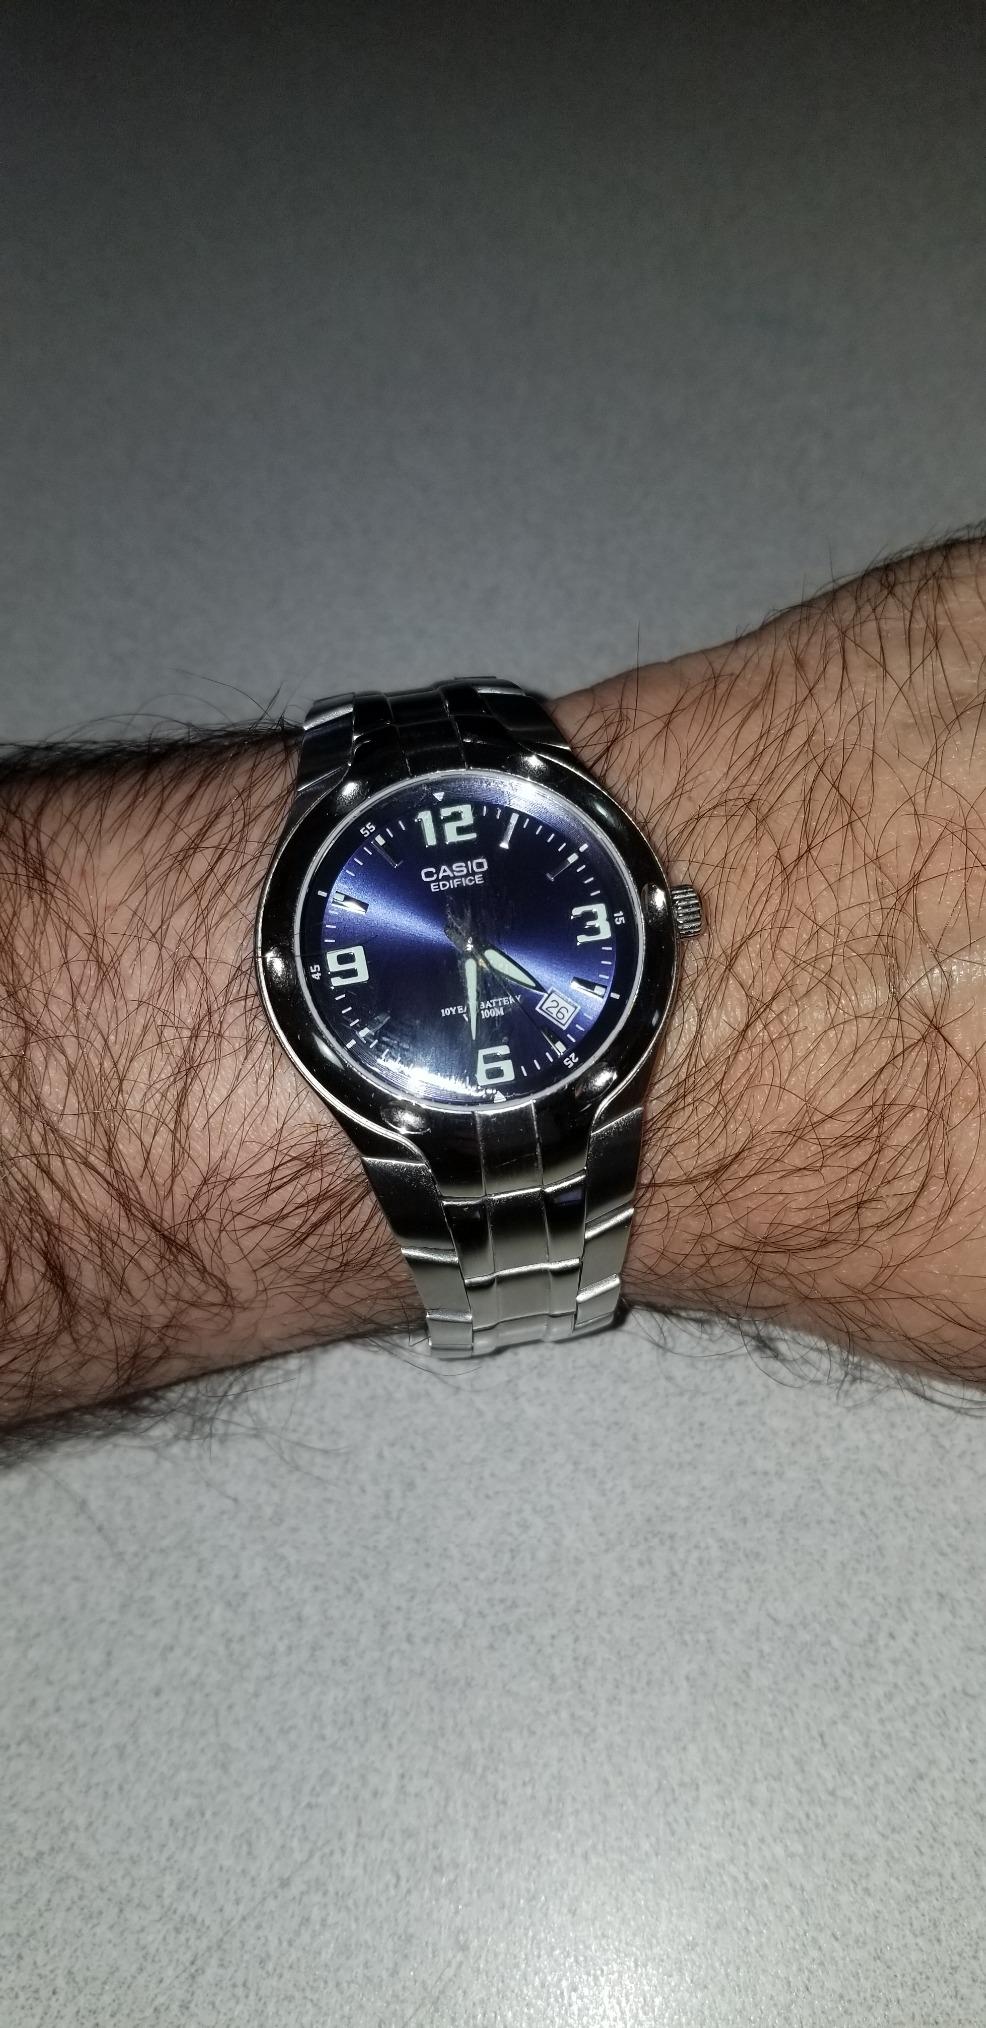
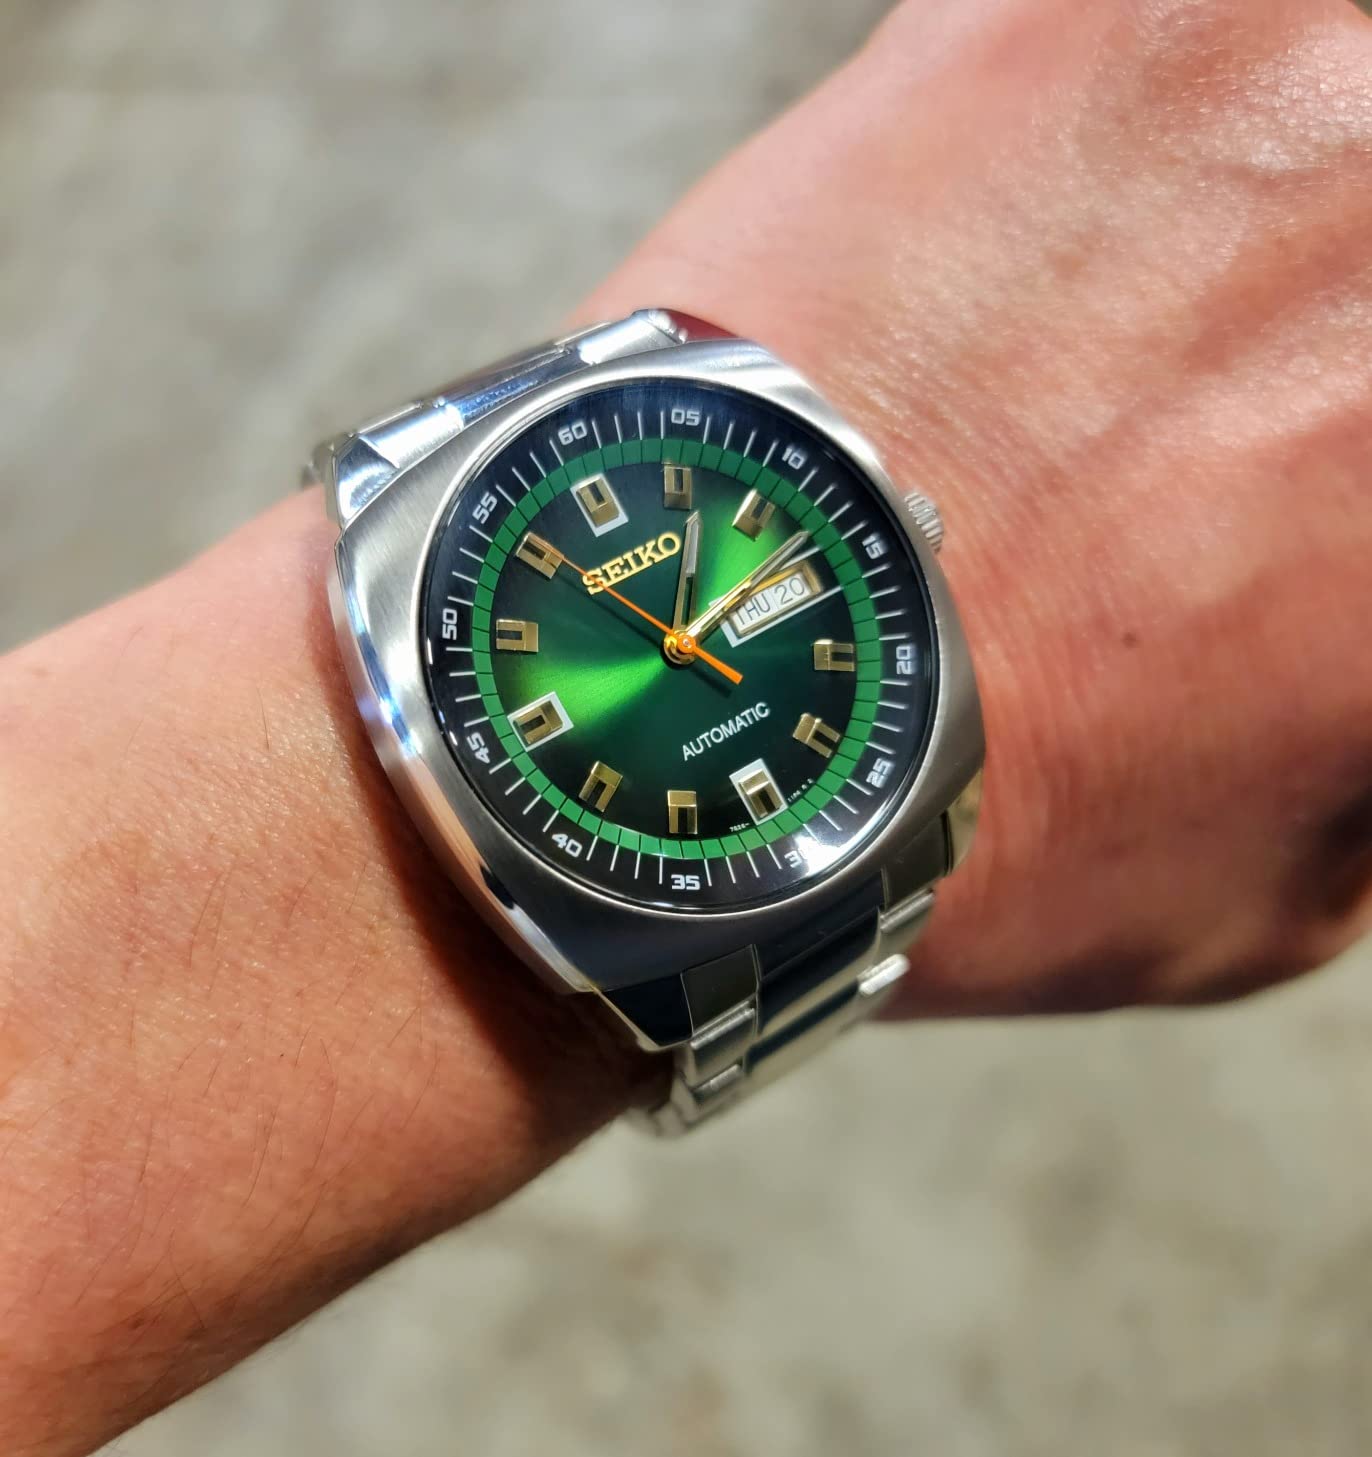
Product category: accessories_watch
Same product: no